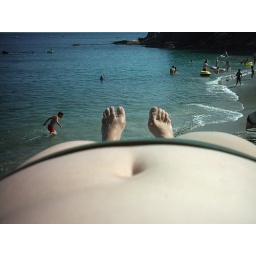
I flew and then I was in the water like a big duck